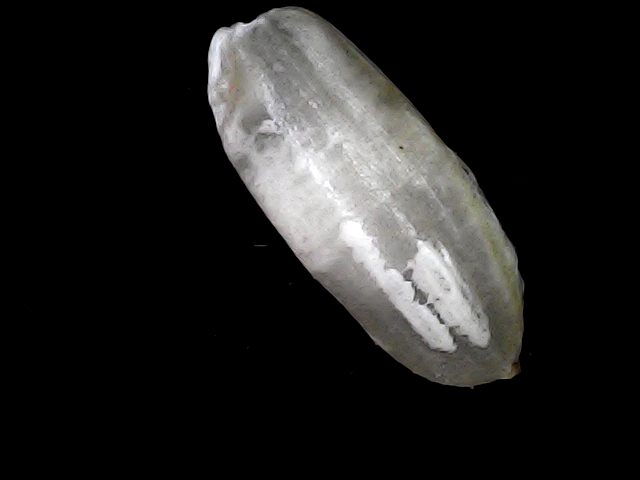
Rice variety: BRRI74